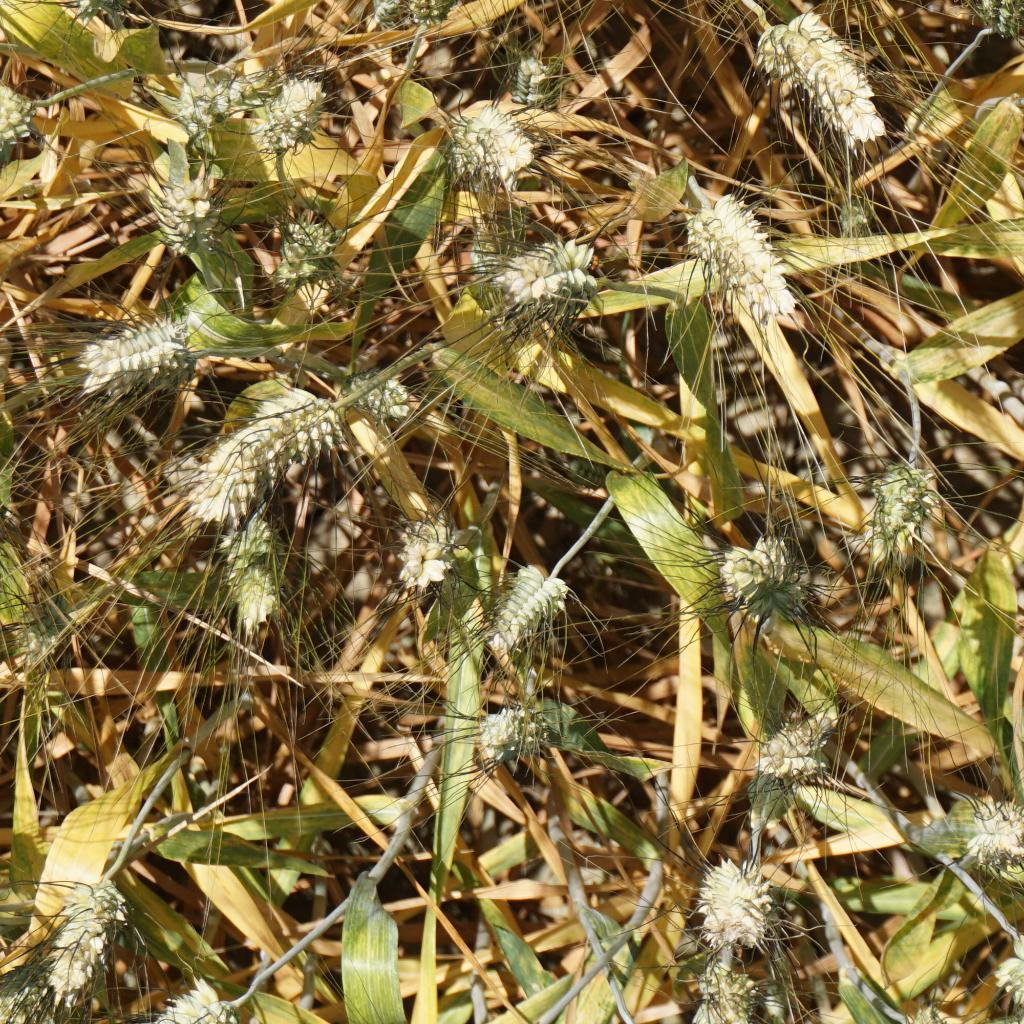
Country: France
Location: Gréoux
Wheat development stage: Filling - Ripening